Horticulture Netting or Vegetable Support Net

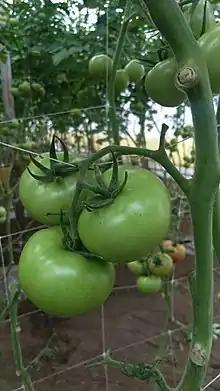
When one uses trellising net the pedunculum of the fruit of the plant will lean on the mesh, preventing that the weight of the fruits will choke the fruit like it happens often with raffia twine.

Starting in the 1960s, in Europe a new rigid mesh and net product made out of polypropylene started being used. The most famous factories were located in England and Italy, given the fact that these two countries where the most advanced in machine tooling and extrusion, then with the passing of time this technology found its way into other parts of the world, and today it is very easy to find who manufactures this type of base product anywhere in the world